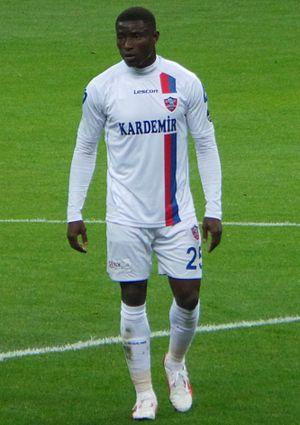
Joseph Akpala, né le 24 août 1986 à Jos, est un joueur de football nigérian qui évolue au poste d'attaquant.